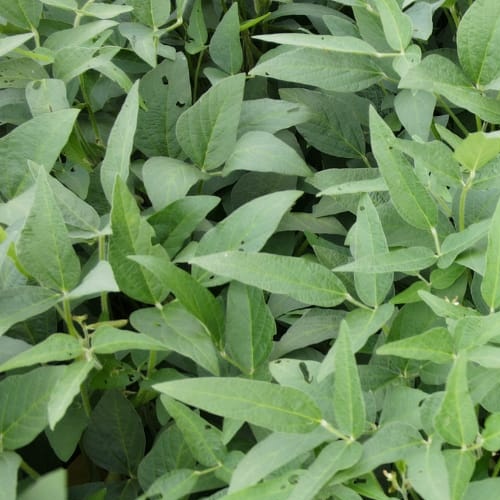
Label: Diabrotica_speciosa